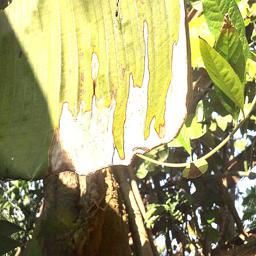
Label: MALBHOG LEAF